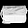
Label: Bag